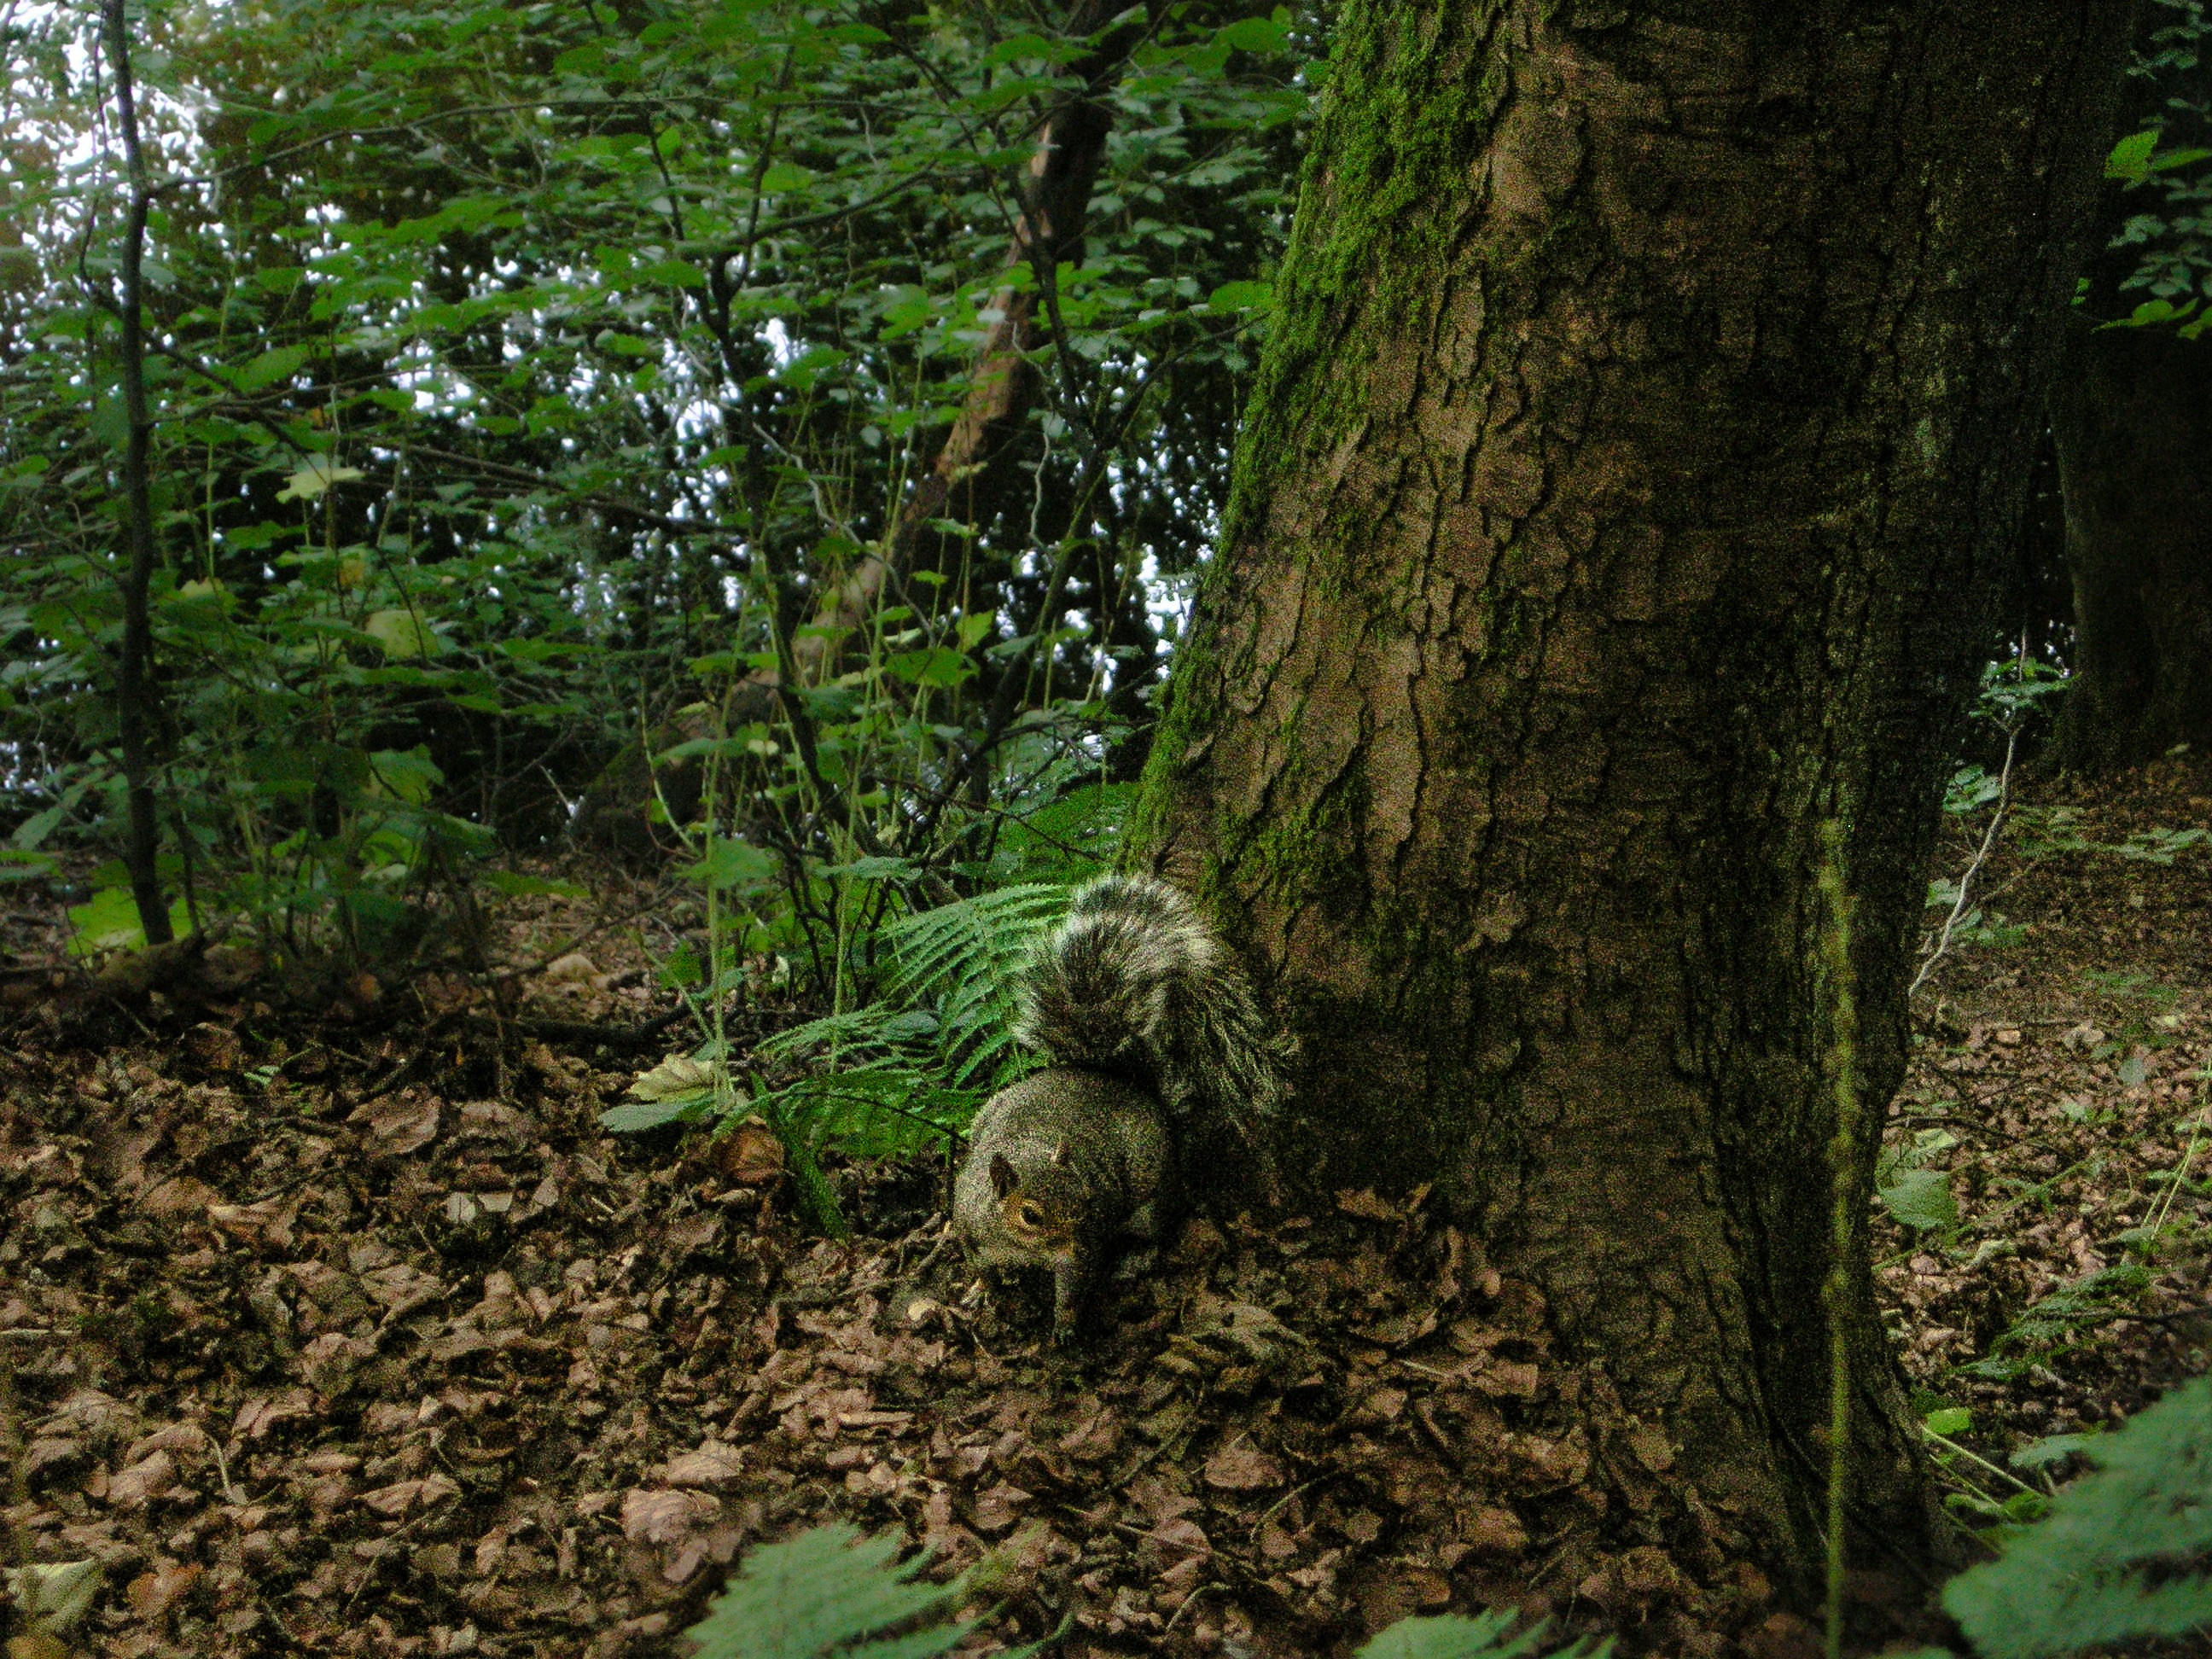
tree, nature, forest, grass, wilderness, plant, wood, trail, ground, leaf, flower, trunk, moss, bark, log, green, jungle, autumn, botany, squirrel, flora, tribe, leaves, earth, vegetation, rainforest, deciduous, scotland, glasgow, botanical garden, woodland, habitat, ecosystem, botanic garden, biome, old growth forest, natural environment, woody plant, temperate broadleaf and mixed forest, temperate coniferous forest